Ander Murillo

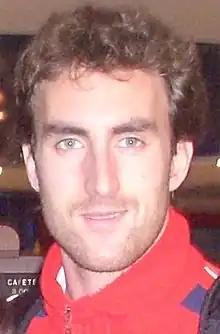
Murillo as an Athletic Bilbao player (2008)

Ander Murillo García (born 22 July 1983) is a Spanish former professional footballer who played as a defender. He is the current assistant manager of Athletic Bilbao B.